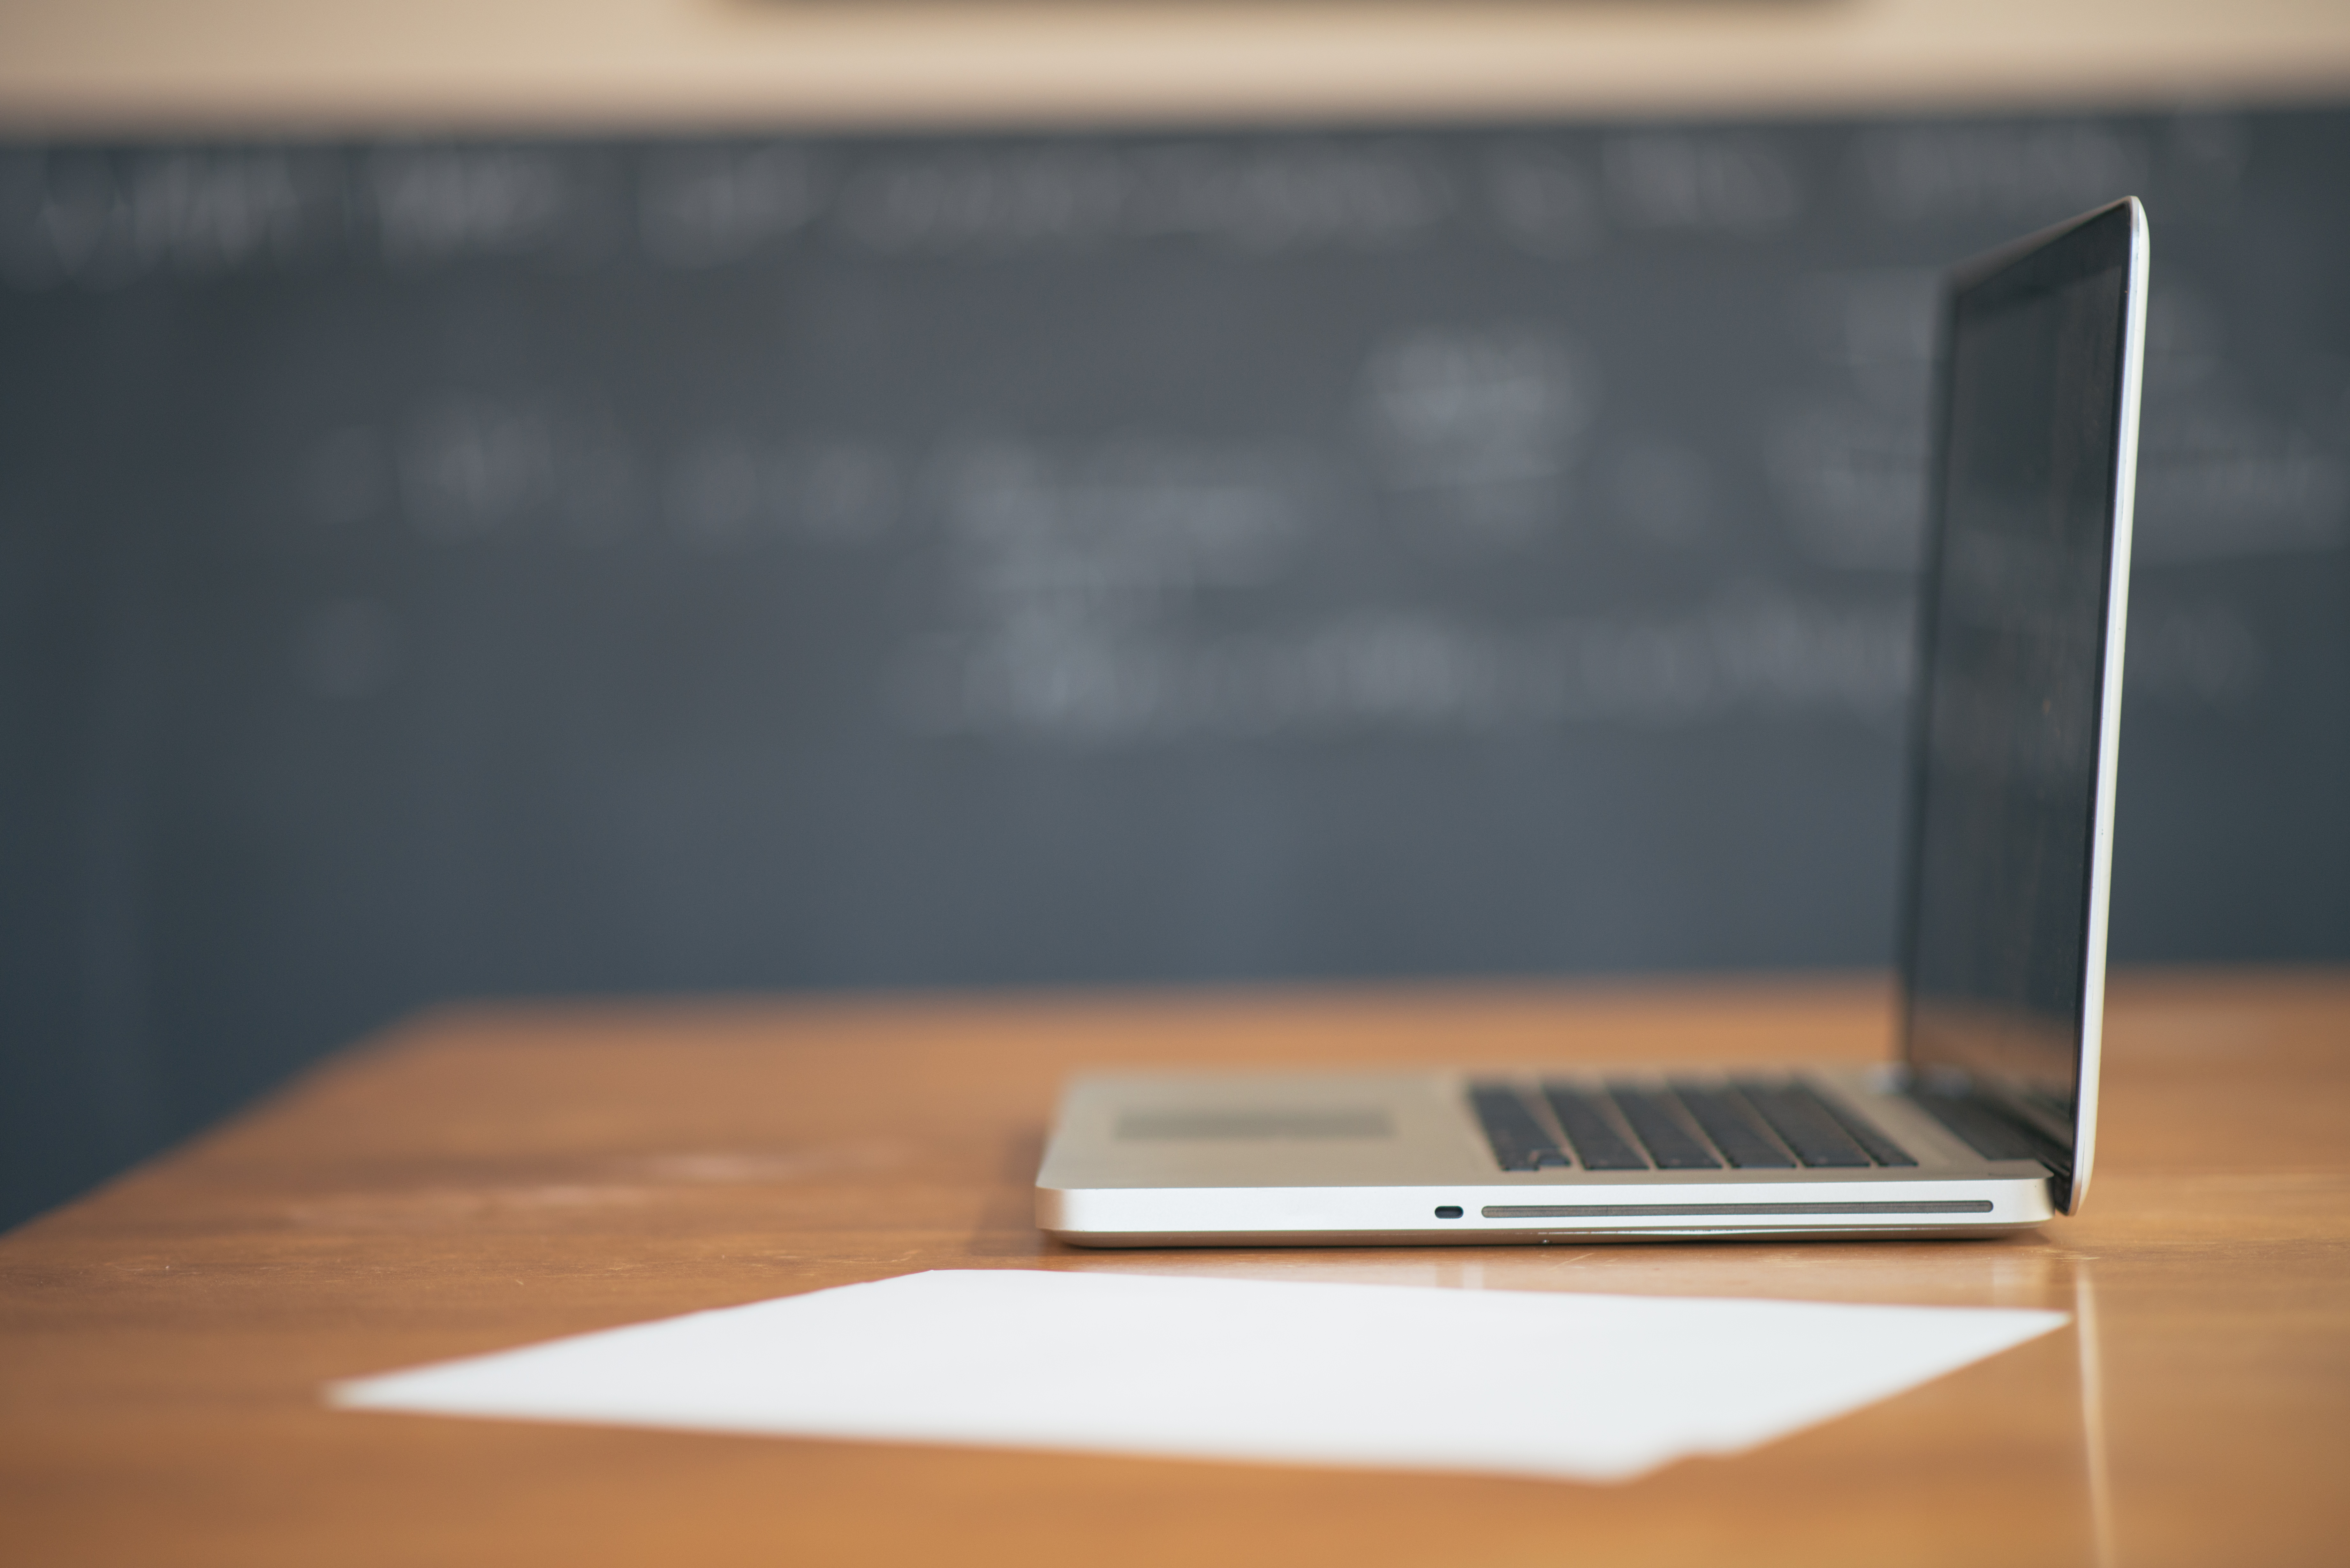
laptop, desk, macbook, apple, table, technology, gadget, shelf, television, furniture, room, design, university, school, learning, personal computer, computer monitor, sheet of paper, display device